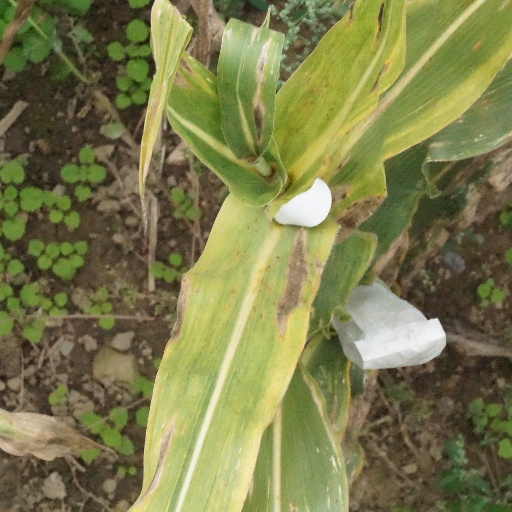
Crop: maize; corn